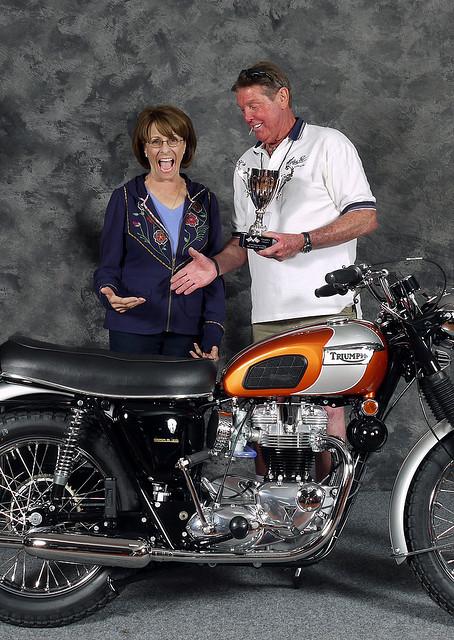
A man and a woman standing next to a motor cycle.